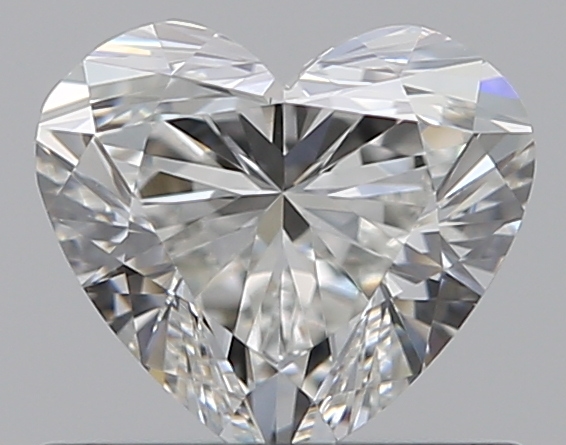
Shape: heart
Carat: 0.53
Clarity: VVS1
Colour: G
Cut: EX
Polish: EX
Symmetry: VG
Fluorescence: F
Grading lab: GIA
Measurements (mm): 5.05 x 5.64 x 3.24